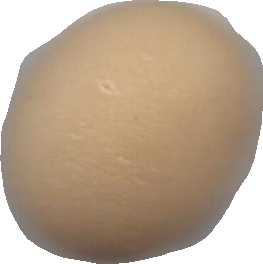
Variety: Grobogan